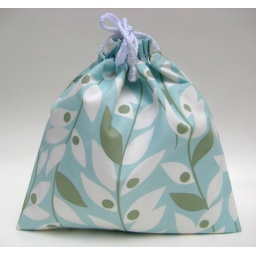
small wet bag in blue lindy leaf